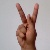
The image shows a hand gesture representing the letter 'K' in Indian Sign Language.